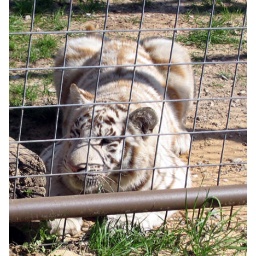
A white tiger at the International Exotic Feline Sanctuary in Boyd, Texas, Spring 2006